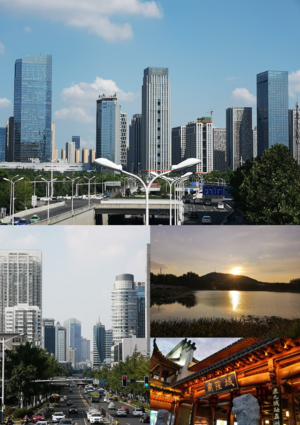
Hefei
Hefei er en by på præfekturniveau og hovedstad i provinsen Anhui i det centrale Kina. Befolkningen i selve byen blev i 2004 anslået til 1.363.000, mens hele prefekturet har 4.867.400 indbyggere. Hefei har et areal på 6 911 km² hvoraf byområdet udgør 655 km².